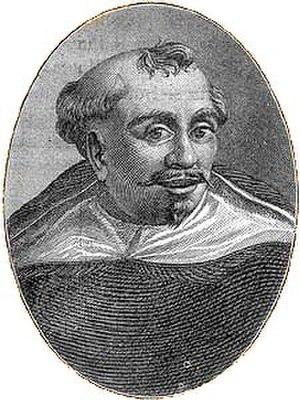
Mathieu Bandello, ou encore Matteo Bandello est un évêque d'Agen et écrivain italien du XVIᵉ siècle, né en 1480 ou vers 1484 à Castelnuovo Scrivia, dans l'actuelle province d'Alexandrie, au Piémont et mort au château de Bazens, propriété des évêques d'Agen, en 1561.